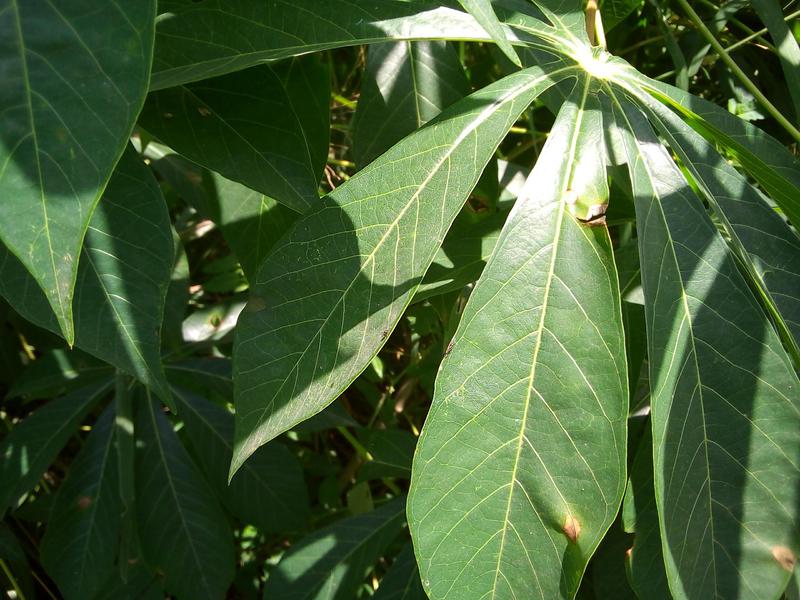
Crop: cassava
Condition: healthy